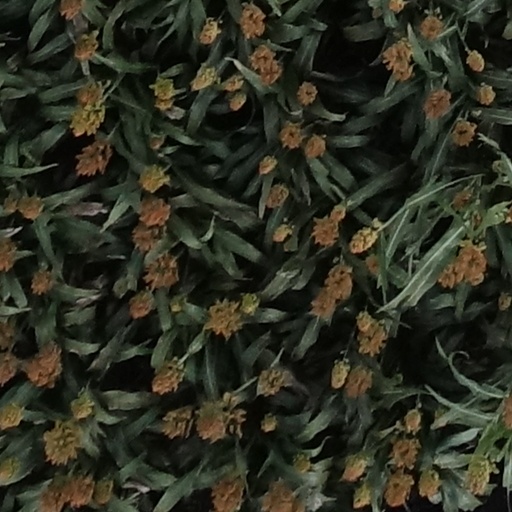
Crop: sorghum